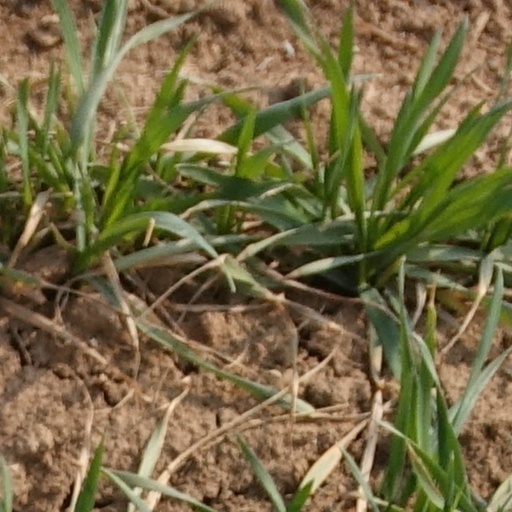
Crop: wheat